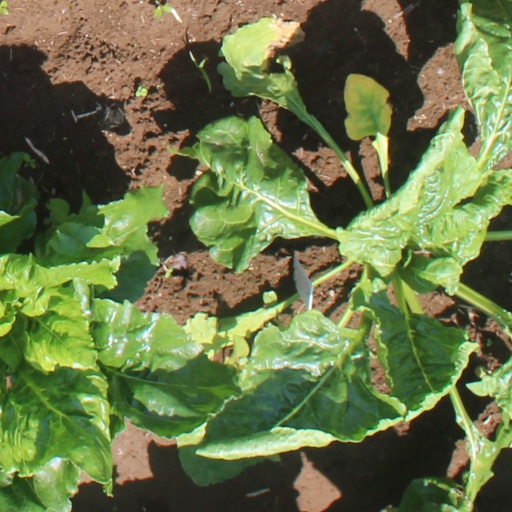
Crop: sugar beet